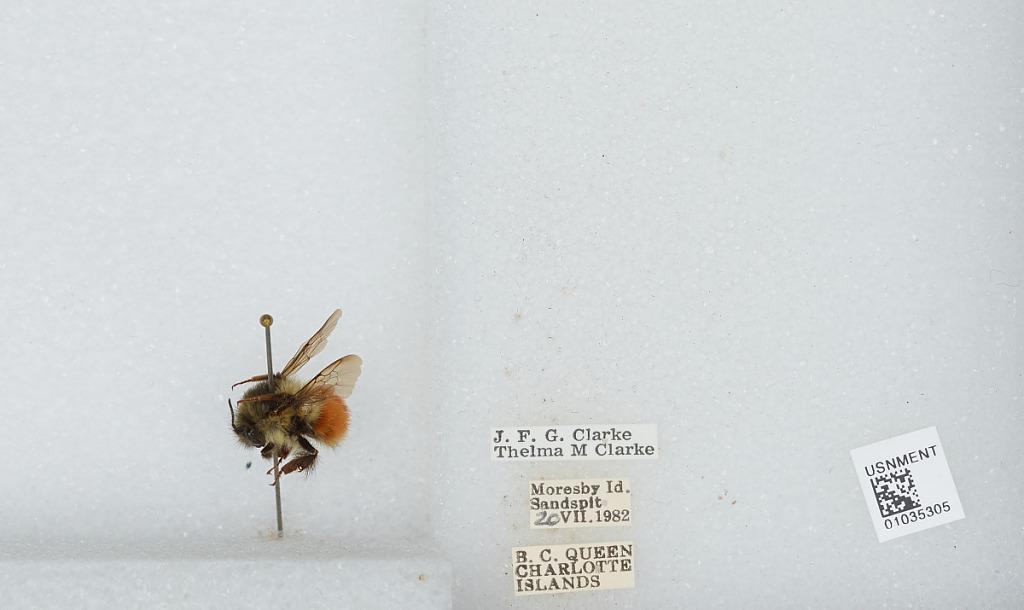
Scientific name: Bombus (Pyrobombus) melanopygus Nylander
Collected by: J. Clarke & T. Clarke
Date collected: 1982-7-20
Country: Canada
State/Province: British Columbia
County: Queen Charlotte Islands
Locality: Sandspit, Moresby Island, Queen Charlotte Islands
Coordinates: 48.6994, -123.299